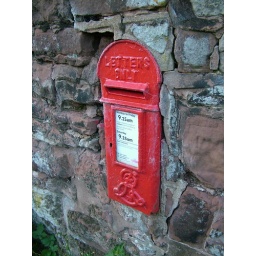
An old post box bedded in to a sandstone wall in Shropshire.